Bobby Bearing

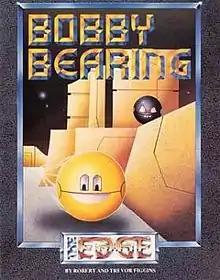

Bobby Bearing is an isometric action-adventure game released by The Edge in 1986 for the ZX Spectrum. It was ported to the Amstrad CPC and Commodore 64 by Trevor Inns.